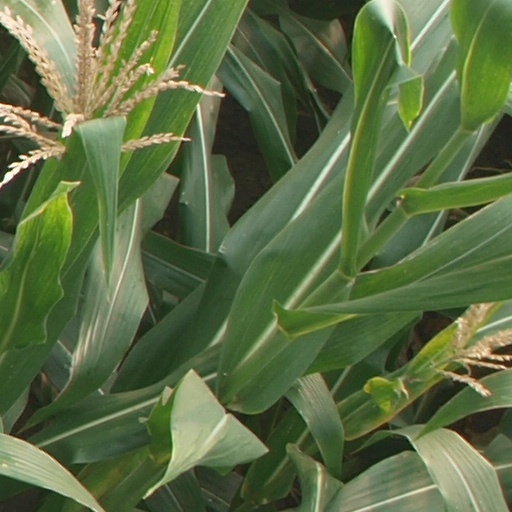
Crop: maize; corn